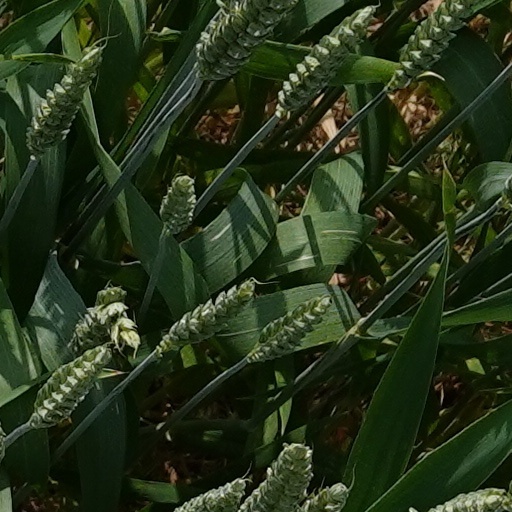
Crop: wheat